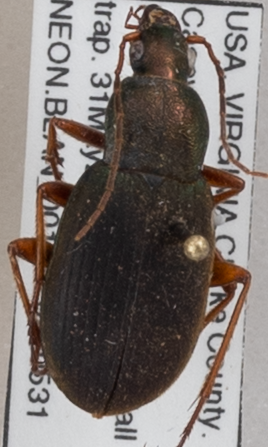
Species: Chlaenius aestivus
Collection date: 2022-05-31 04:00:00
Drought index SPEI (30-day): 1.416
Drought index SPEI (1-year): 0.156
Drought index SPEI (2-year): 0.42